Rong Zhen

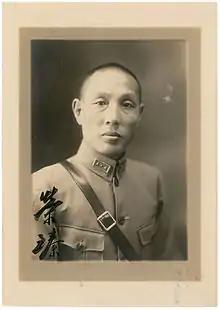

Rong Zhen (1891–1960) was a Chinese military commander. He belonged to the Fengtian clique, but eventually participated in the Wang Jingwei regime (Republic of China-Nanjing). He was born in Zaoqiang, Zhili (Hebei).